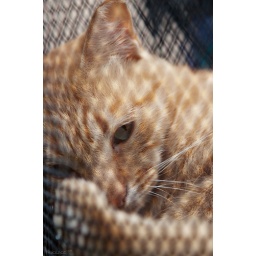
cat in the basket